List of people from Oak Park, Illinois

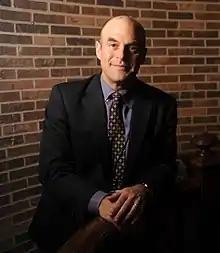
Peter Sagal

Betty White, actress ("The Mary Tyler Moore Show", "The Golden Girls")